Bridge in Hatfield Township

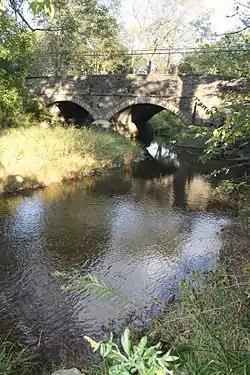
Bridge in Hatfield Township. September 2012.

Bridge in Hatfield Township is a historic stone arch bridge located at Unionville in Hatfield Township, Montgomery County, Pennsylvania. The bridge was built in 1874. It has two spans with an overall length of . The bridge crosses the west branch of Neshaminy Creek.